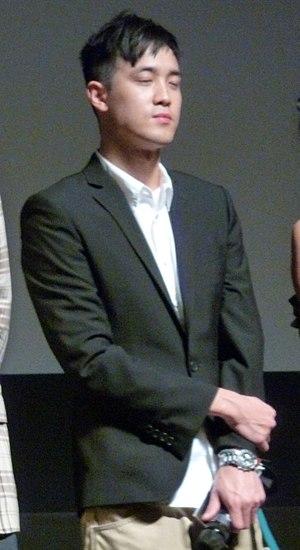
Kwok Cheung Tsang est un acteur hong-kongais né le 8 novembre 1979 à Xian de Wuhua.